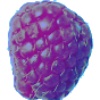
Label: Raspberry 1